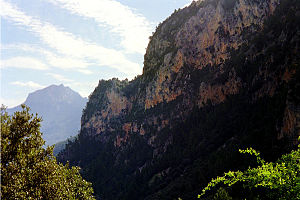
Mallorca / Geografi / Geologi
Serra de Tramuntana
Mallorca er en ø i gruppen Balearerne, som er en del af Spanien. Øen ligger i det vestlige Middelhav, ca. 170 km fra Barcelona på fastlandet.